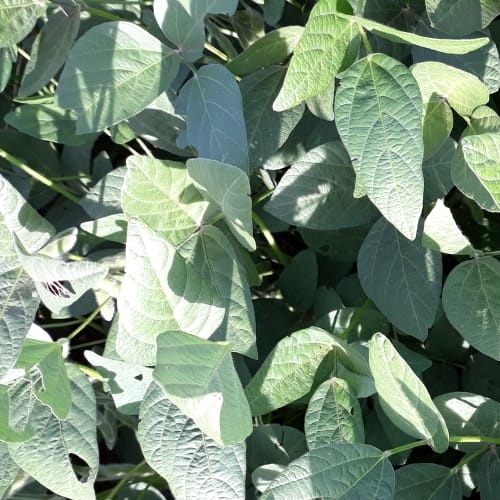
Label: Caterpillar